Surendra Pal Joshi

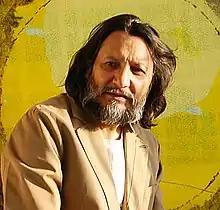
Surendra Pal Joshi in 2012

Surendra pal Joshi was an Indian artist known for his use of experimental techniques in paintings, sculptures and murals. His works are in the collection of Uttara Museum of Contemporary Art in Dehradun, India.